Presidential car (Chile)

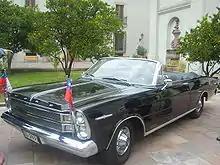
The Ford Galaxie has been Chile's ceremonial presidential car since 1970

The Chilean presidential car refers to the vehicles maintained and provided by the Chilean government for the president of Chile, as a symbol of the office in a ceremonial setting, and for the President's day-to-day transportation needs.